Pope John XIX of Alexandria

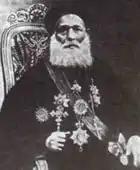

Pope John XIX of Alexandria (1855–1942) was the Coptic Patriarch of Alexandria, Pope of Alexandria and Patriarch of the See of St. Mark from 1928 until his death in 1942.